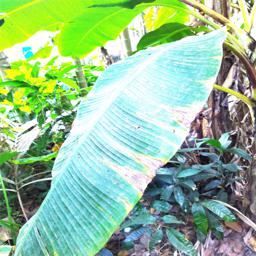
Label: YELLOW SIGATOKA